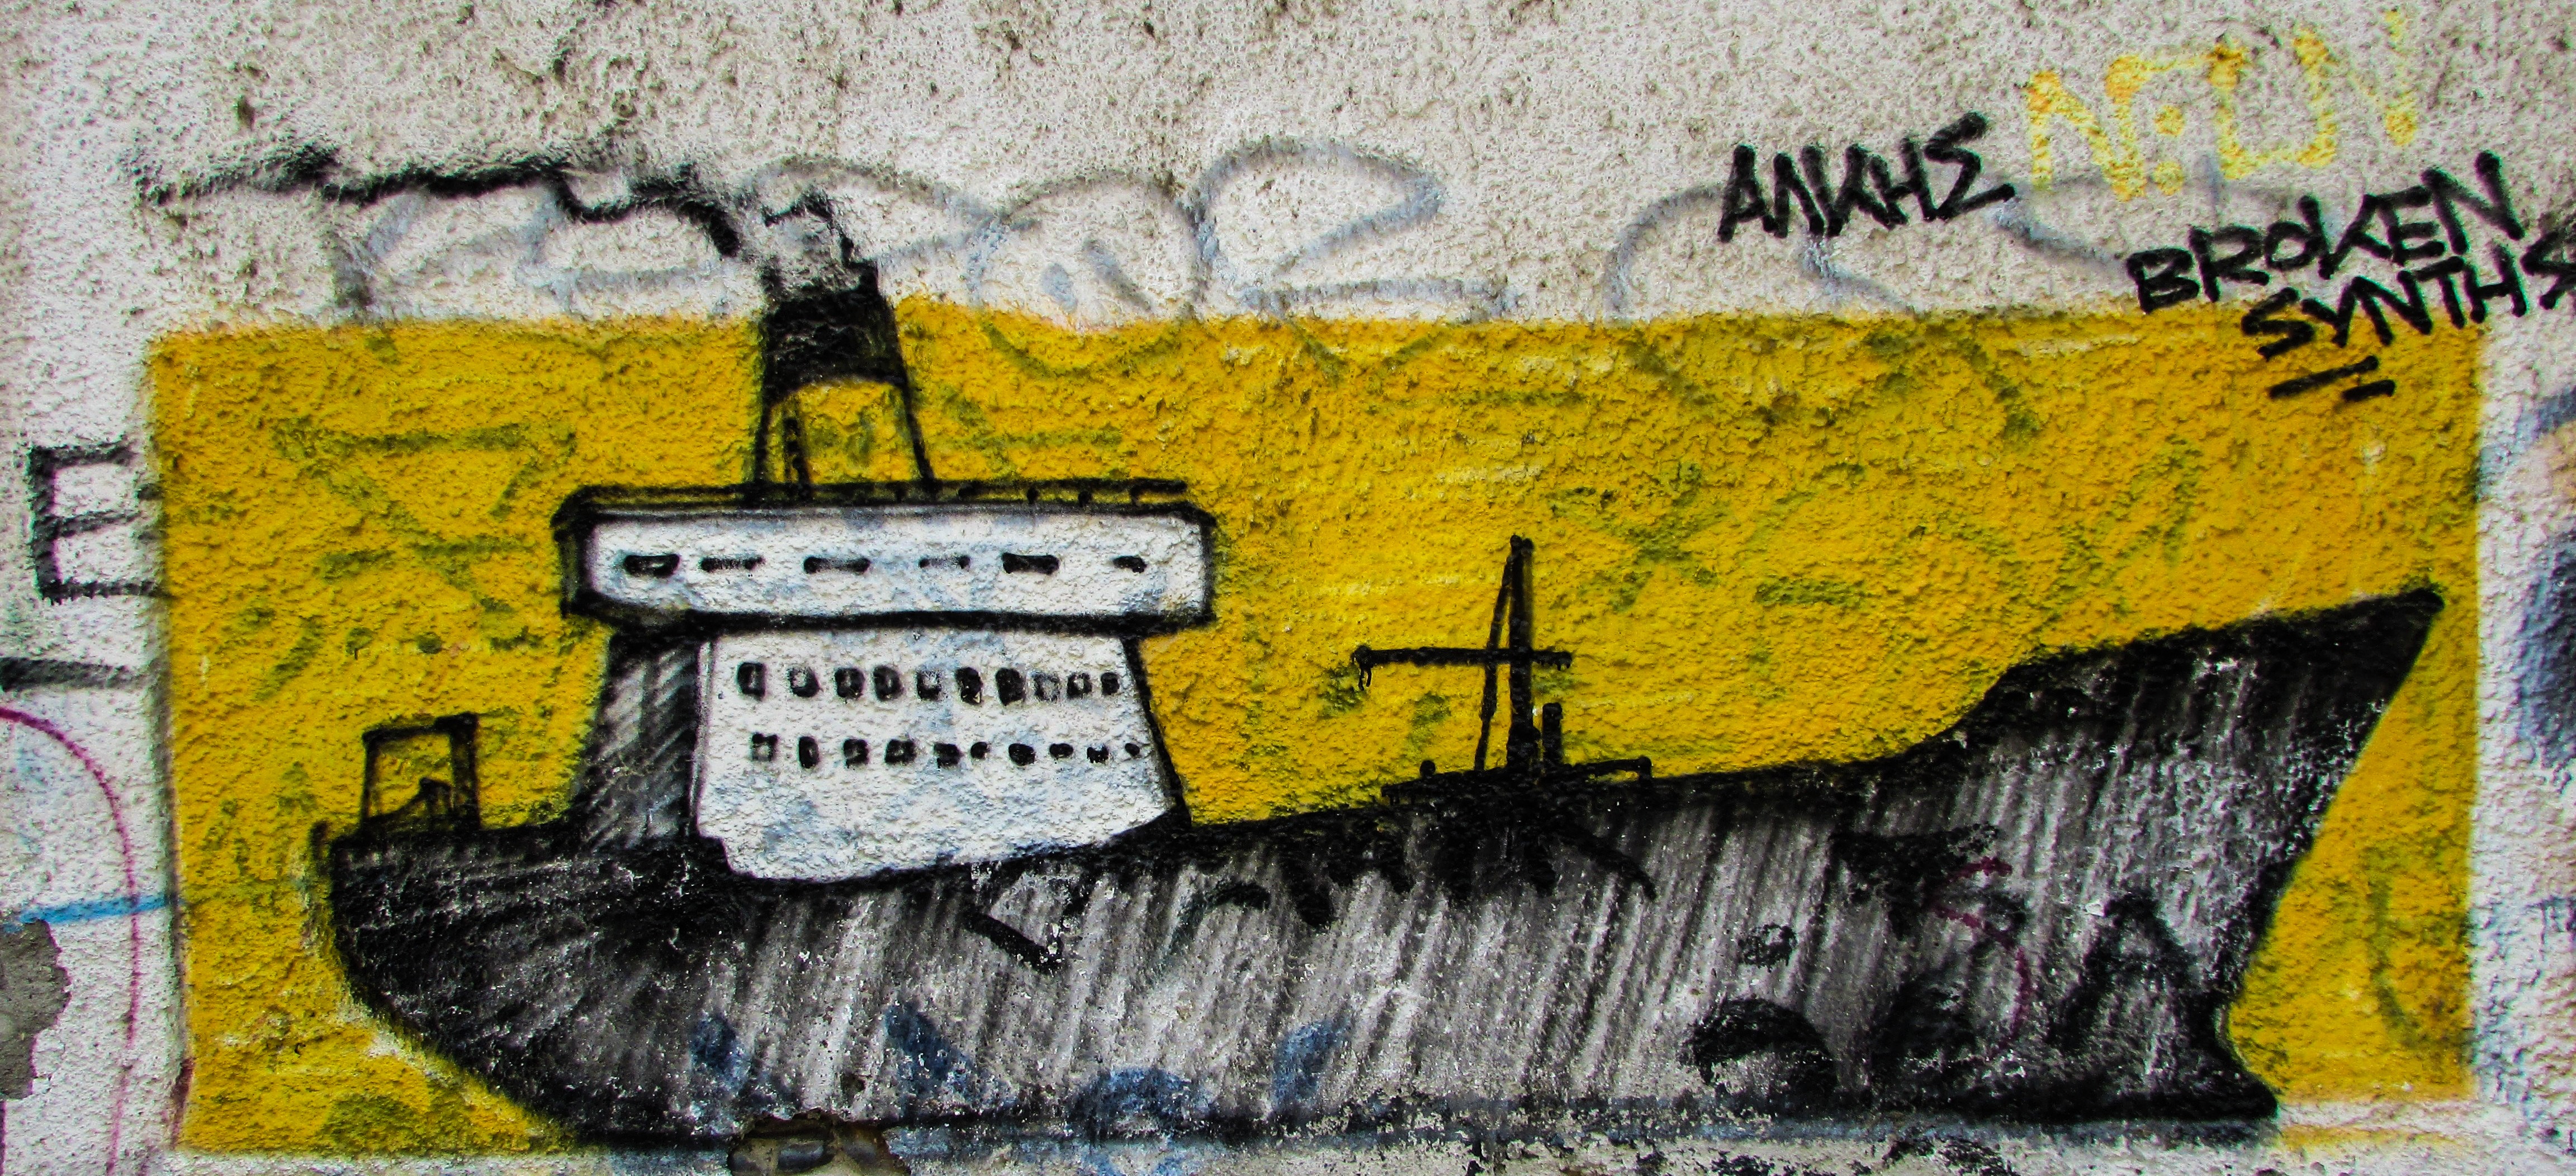
boat, street, city, urban, wall, color, yellow, graffiti, street art, art, greece, graffiti wall, modern art, volos, urban area